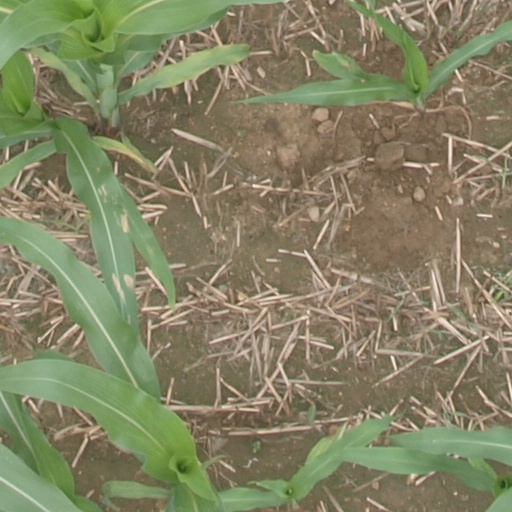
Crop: maize; corn